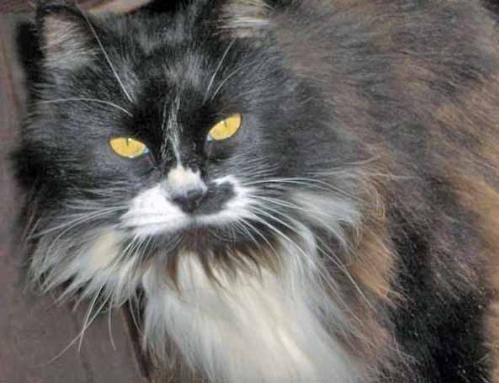
Label: cat